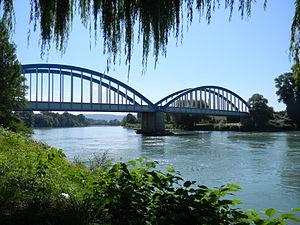
Pont de Loyettes, utilisé comme logotype de la commune.
Cet article recense de manière non exhaustive, les ponts de l'Ain, c'est-à-dire les ponts situés dans le département de l'Ain. D'après le magazine départemental Ici c'est l'Ain, il y a 1 261 ponts dans l'Ain en mars 2020.
Loyettes est une commune française, située dans le département de l'Ain en région Auvergne-Rhône-Alpes. Elle est localisée dans le Bas-Bugey dans la petite région naturelle de la plaine de l'Ain. En termes d'urbanisme, la commune appartient à l'unité urbaine de Lyon.
Cette liste contient les ponts présents sur le Rhône et ses bras. Elle est donnée par canton suisse et département français depuis l'amont du cours d'eau vers son aval et précise, après chaque pont, le nom des communes qu'elle relie, en commençant par celle située sur la rive gauche du cours d'eau.